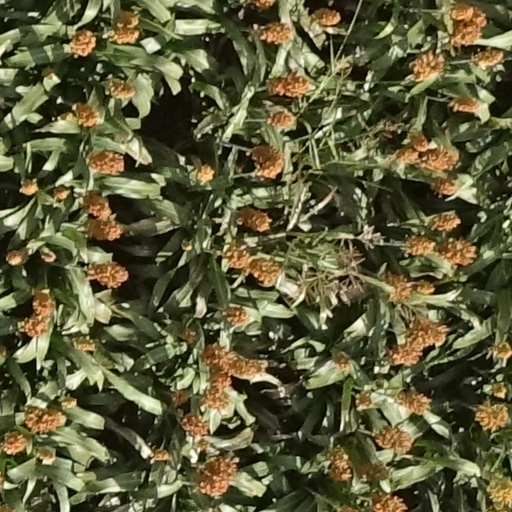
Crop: sorghum